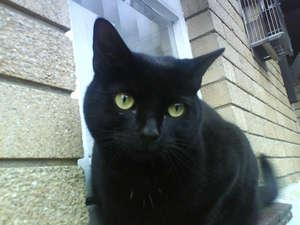
Breed: Bombay